Xerocrassa subvariegata

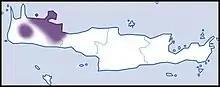
Distribution

This species is endemic to Greece, where it occurs in the north-western part of the island of Crete.